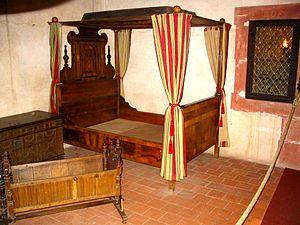
Lit renaissance (XVIIIe)(Haut-Kœnigsbourg)
Cet article recense une partie des monuments historiques du Bas-Rhin, en France.